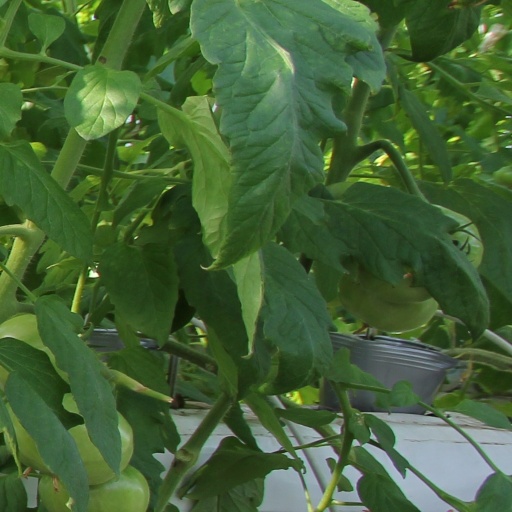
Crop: tomato